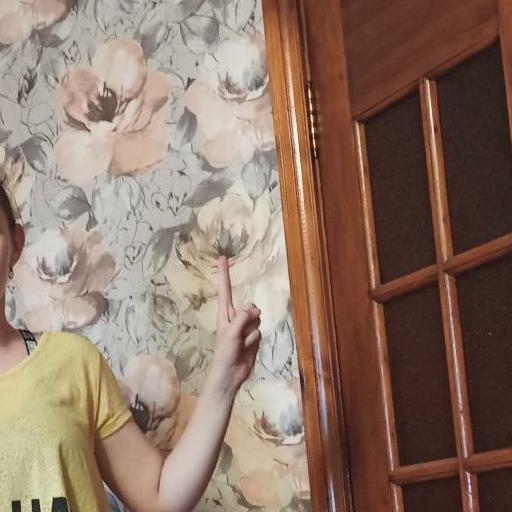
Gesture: one